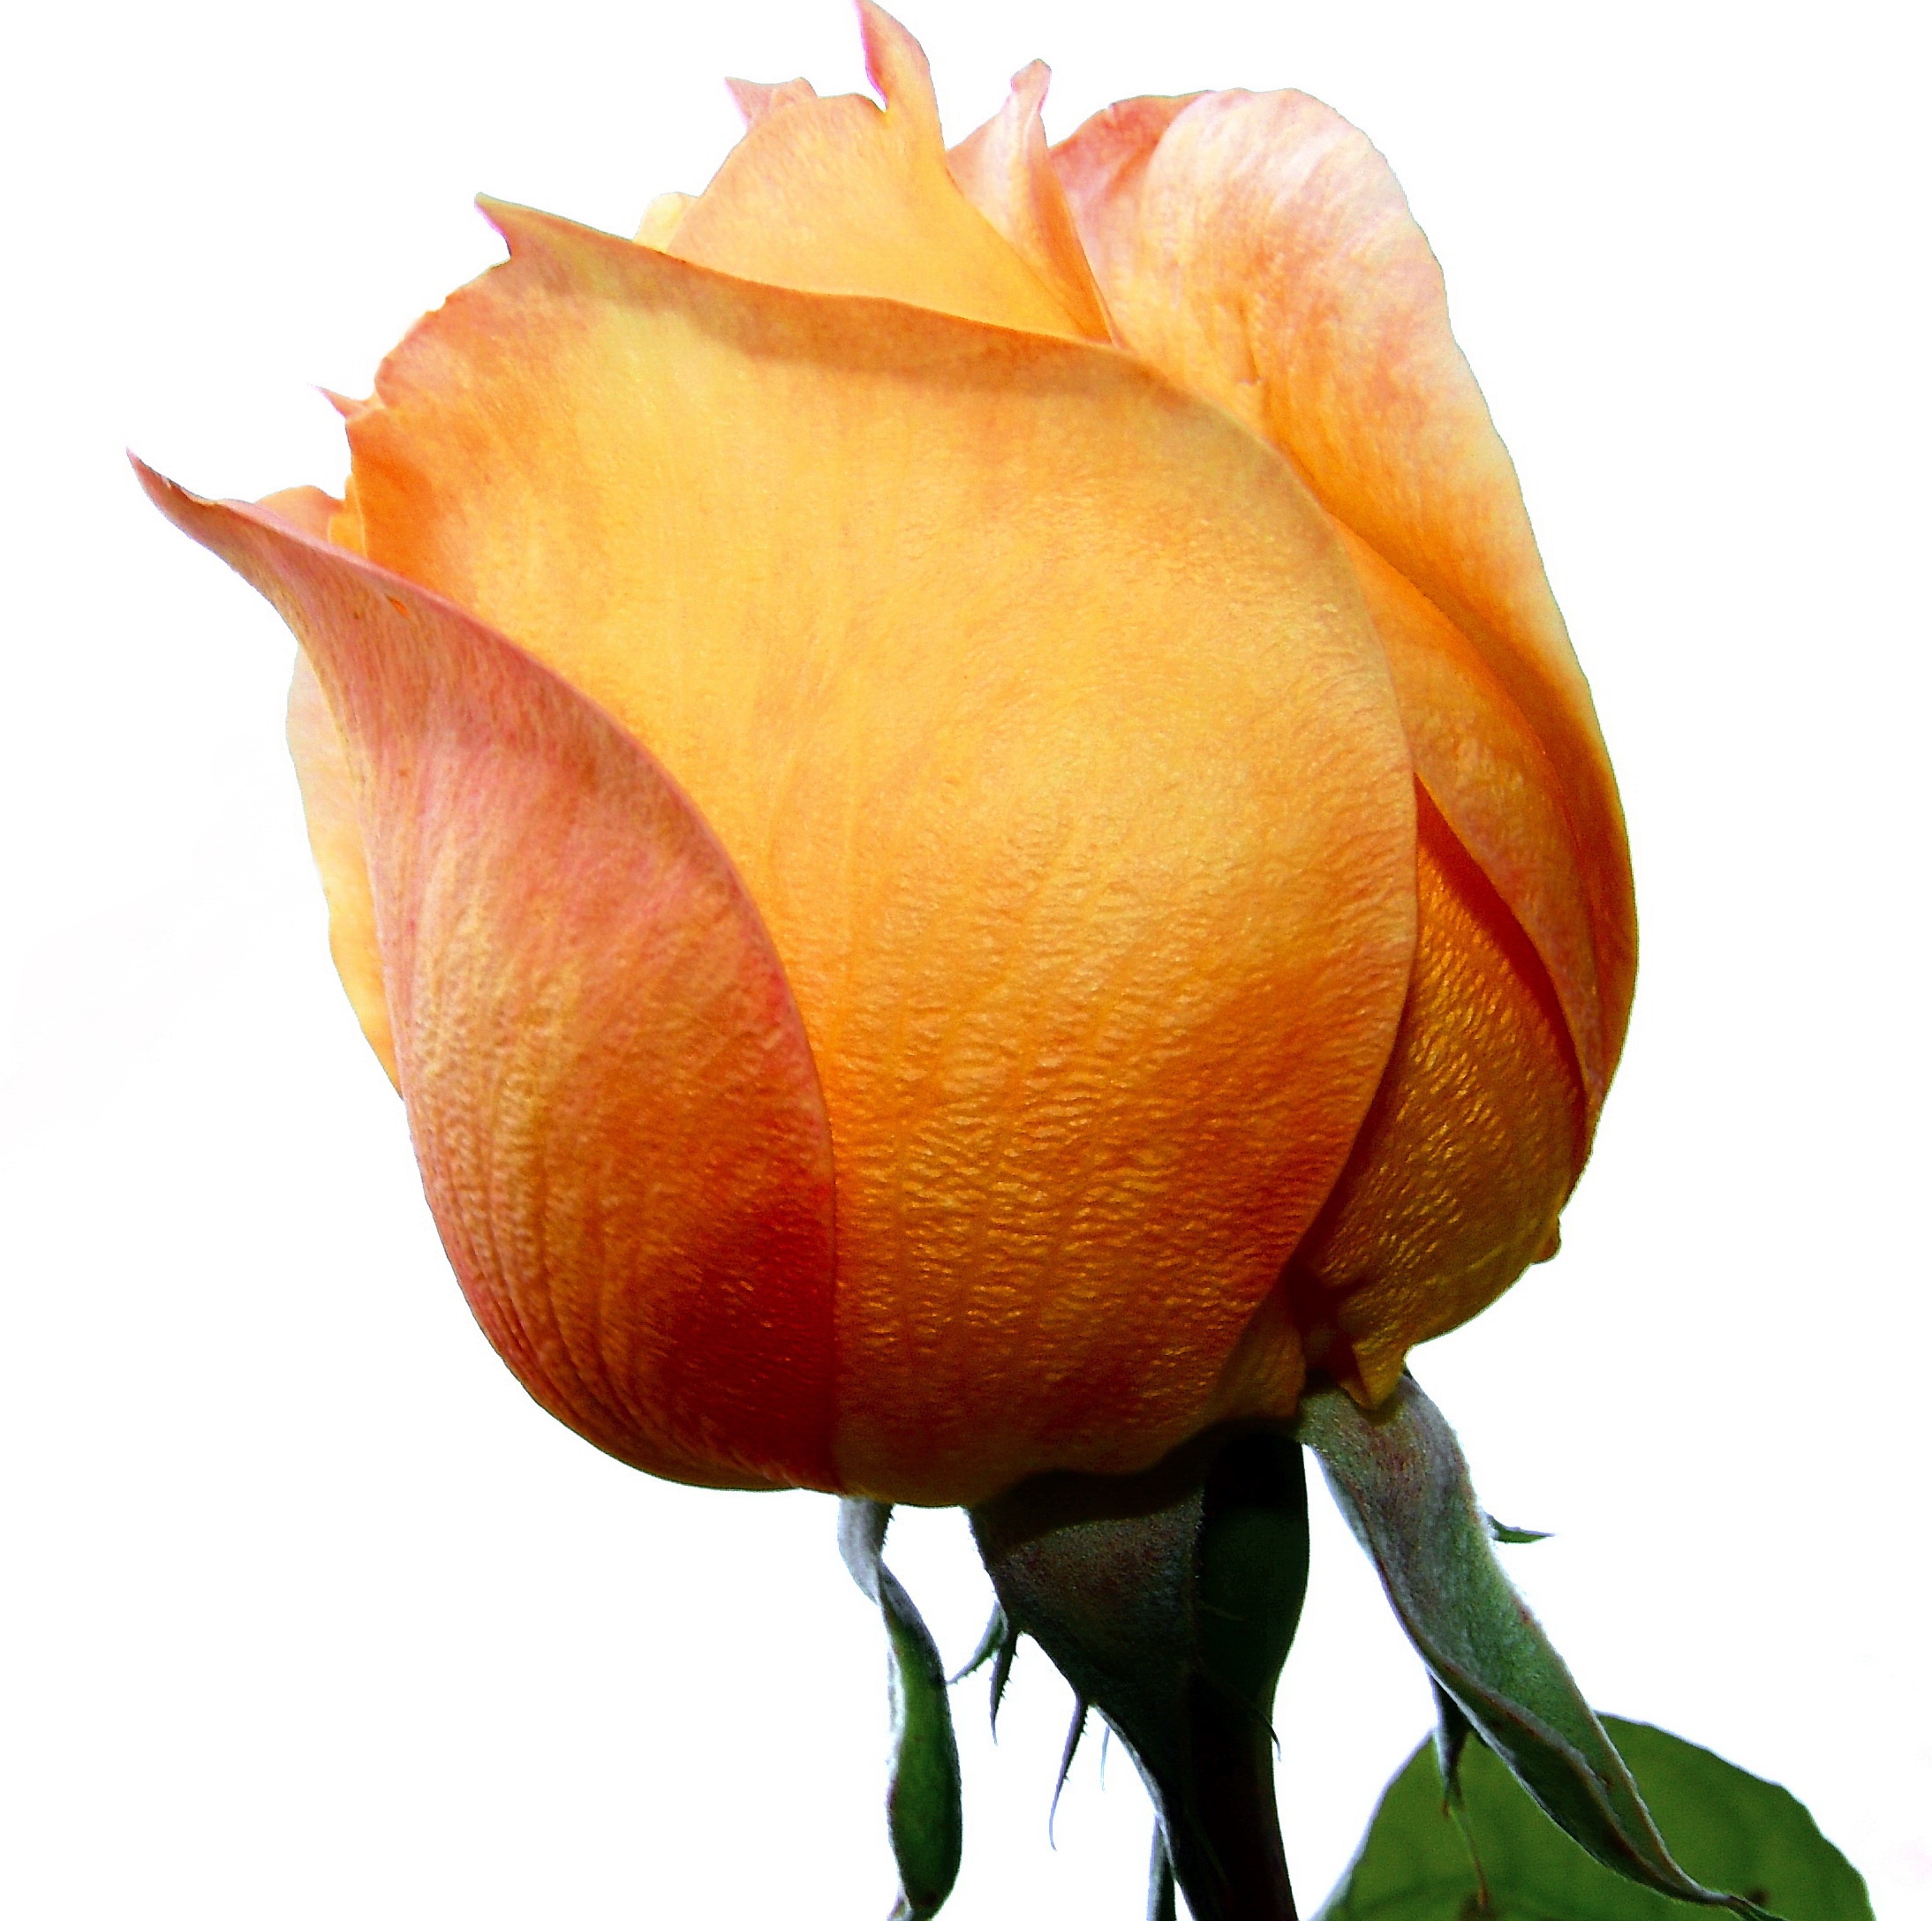
plant, leaf, flower, petal, rose, produce, yellow, yellow roses, flowering plant, rose family, vicky, plant stem, land plant